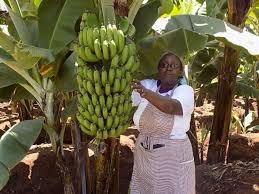
Mwanabiashara huyu amekuja kununua ndizi kutoka kwa mkulima ambaye anafanya ukulima wa kupanda migomba ya ndizi na kupata ndizi. Mwanabiashara huyu anaponunua ndizi hili ataenda sokoni na kuliuza kwa bei nafuu ambayo itamsaidia kupata faida na kuendeleza biashara yake kadhalika sokoni.